Luba art

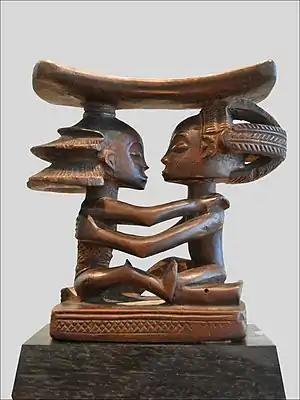
Headrest; 19th century; wood; height: 18.5 cm (7.2 in), width: 19 cm (7.4 in), thickness: 8 cm (3.1 in); Musée du quai Branly (Paris). This headrest presents 19th century Luba hairstyles, as well as the long limbs, bent-back legs, cylindrical torso and dynamic pose typical of the artist who made it.

Luba art refers to the visual and material culture of the Luba people. Most objects were created by people living along the Lualaba River and around the lakes of the Upemba Depression, or among related peoples to the east in what is now the Democratic Republic of the Congo.